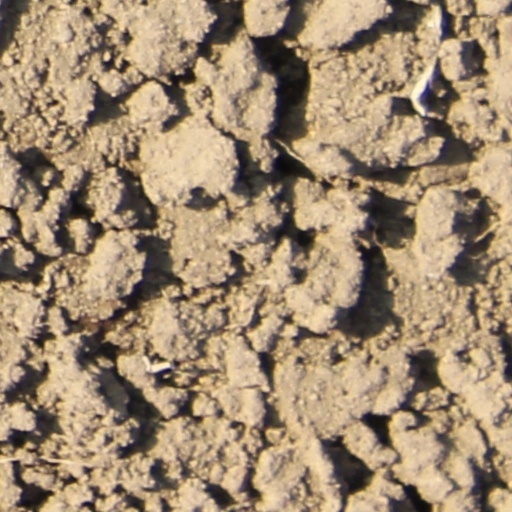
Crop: wheat